Scarborough Centre (provincial electoral district)

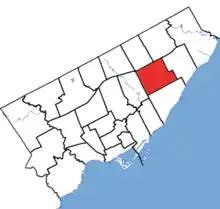
Scarborough Centre in relation to the other Toronto ridings

Scarborough Centre is a provincial electoral district in Ontario, Canada, that has been represented in Legislative Assembly of Ontario since 1963.